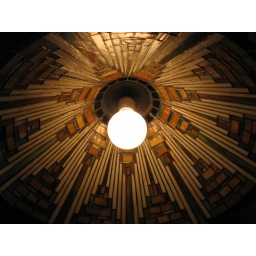
I took this in a restaurant -the lamp just up above our table